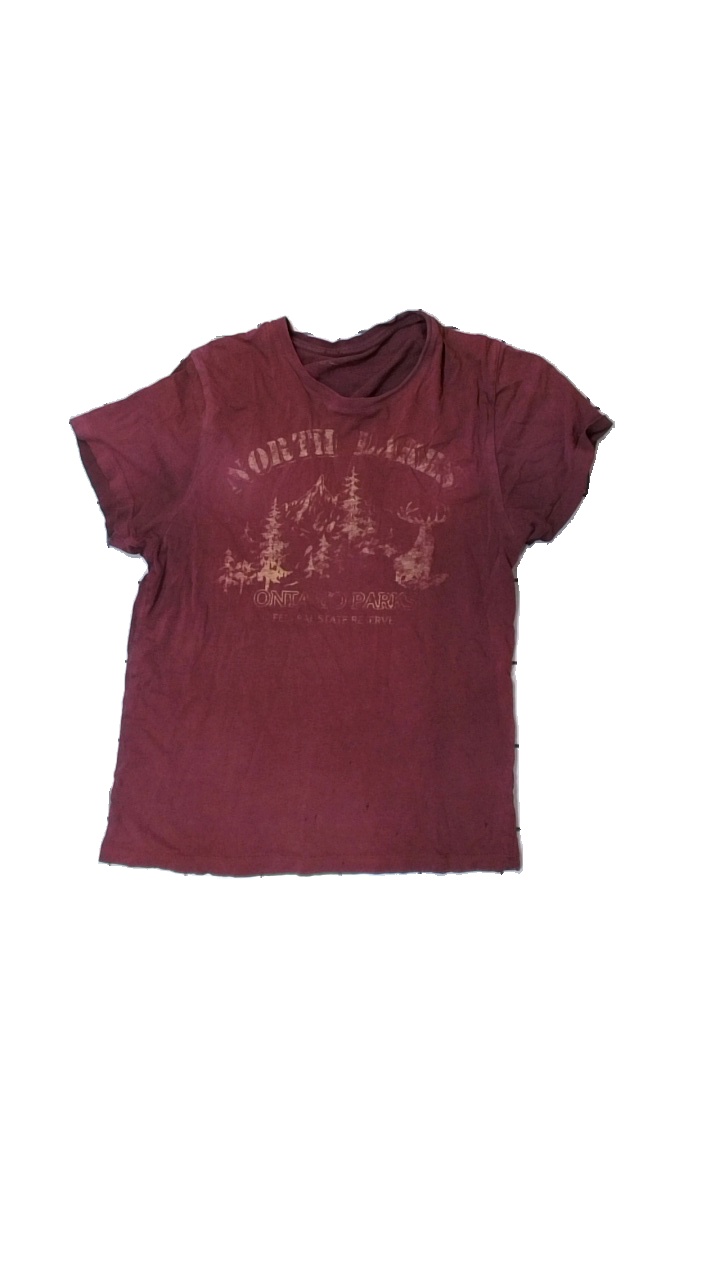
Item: T-shirt (Ladies)
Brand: Dressman
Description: t-shirt with print
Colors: Red
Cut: Regular, C-collar
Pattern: Other
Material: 100% Cotton
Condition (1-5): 2
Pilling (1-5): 5
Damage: holes
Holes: Minor
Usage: Recycle
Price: <50